Kaz Hayashi

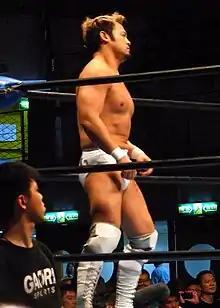
Hayashi in November 2010

After returning to Japan, Hayashi eventually decided to join All Japan Pro Wrestling (AJPW) due to his friendship with Keiji Mutoh and established himself as one of their top stars, winning the World Junior Heavyweight Championship and both the World Tag Team Championship and the All Asia Tag Team Championship with Satoshi Kojima. In 2006, Hayashi won the AJPW Junior League tournament.